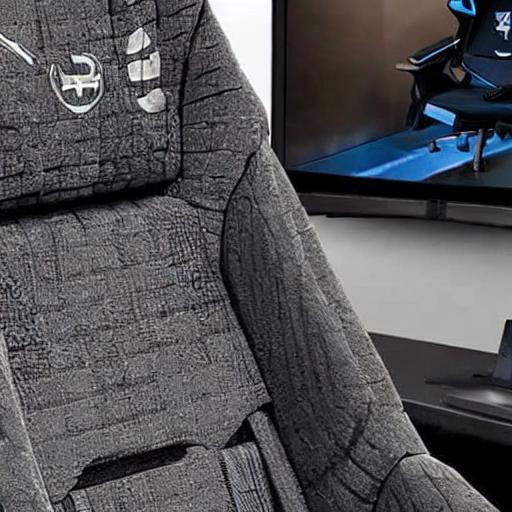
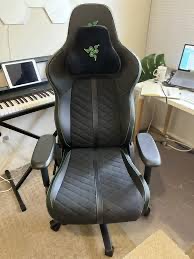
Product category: items_chair
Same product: no